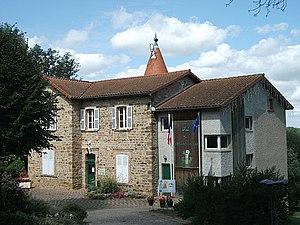
Mairie de Crevant-Laveine, Puy-de-Dôme, France [15137]
Crevant-Laveine est une commune française, située dans le département du Puy-de-Dôme en région Auvergne-Rhône-Alpes.